Talal of Jordan

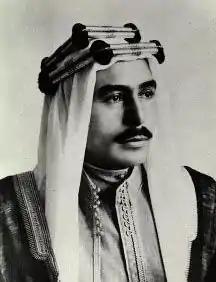
Talal in 1951

Talal bin Abdullah (26 February 1909 – 7 July 1972) was King of Jordan from the assassination of his father, King Abdullah I, in 1951 until his forced abdication in 1952. He was a member of the Hashemite dynasty.